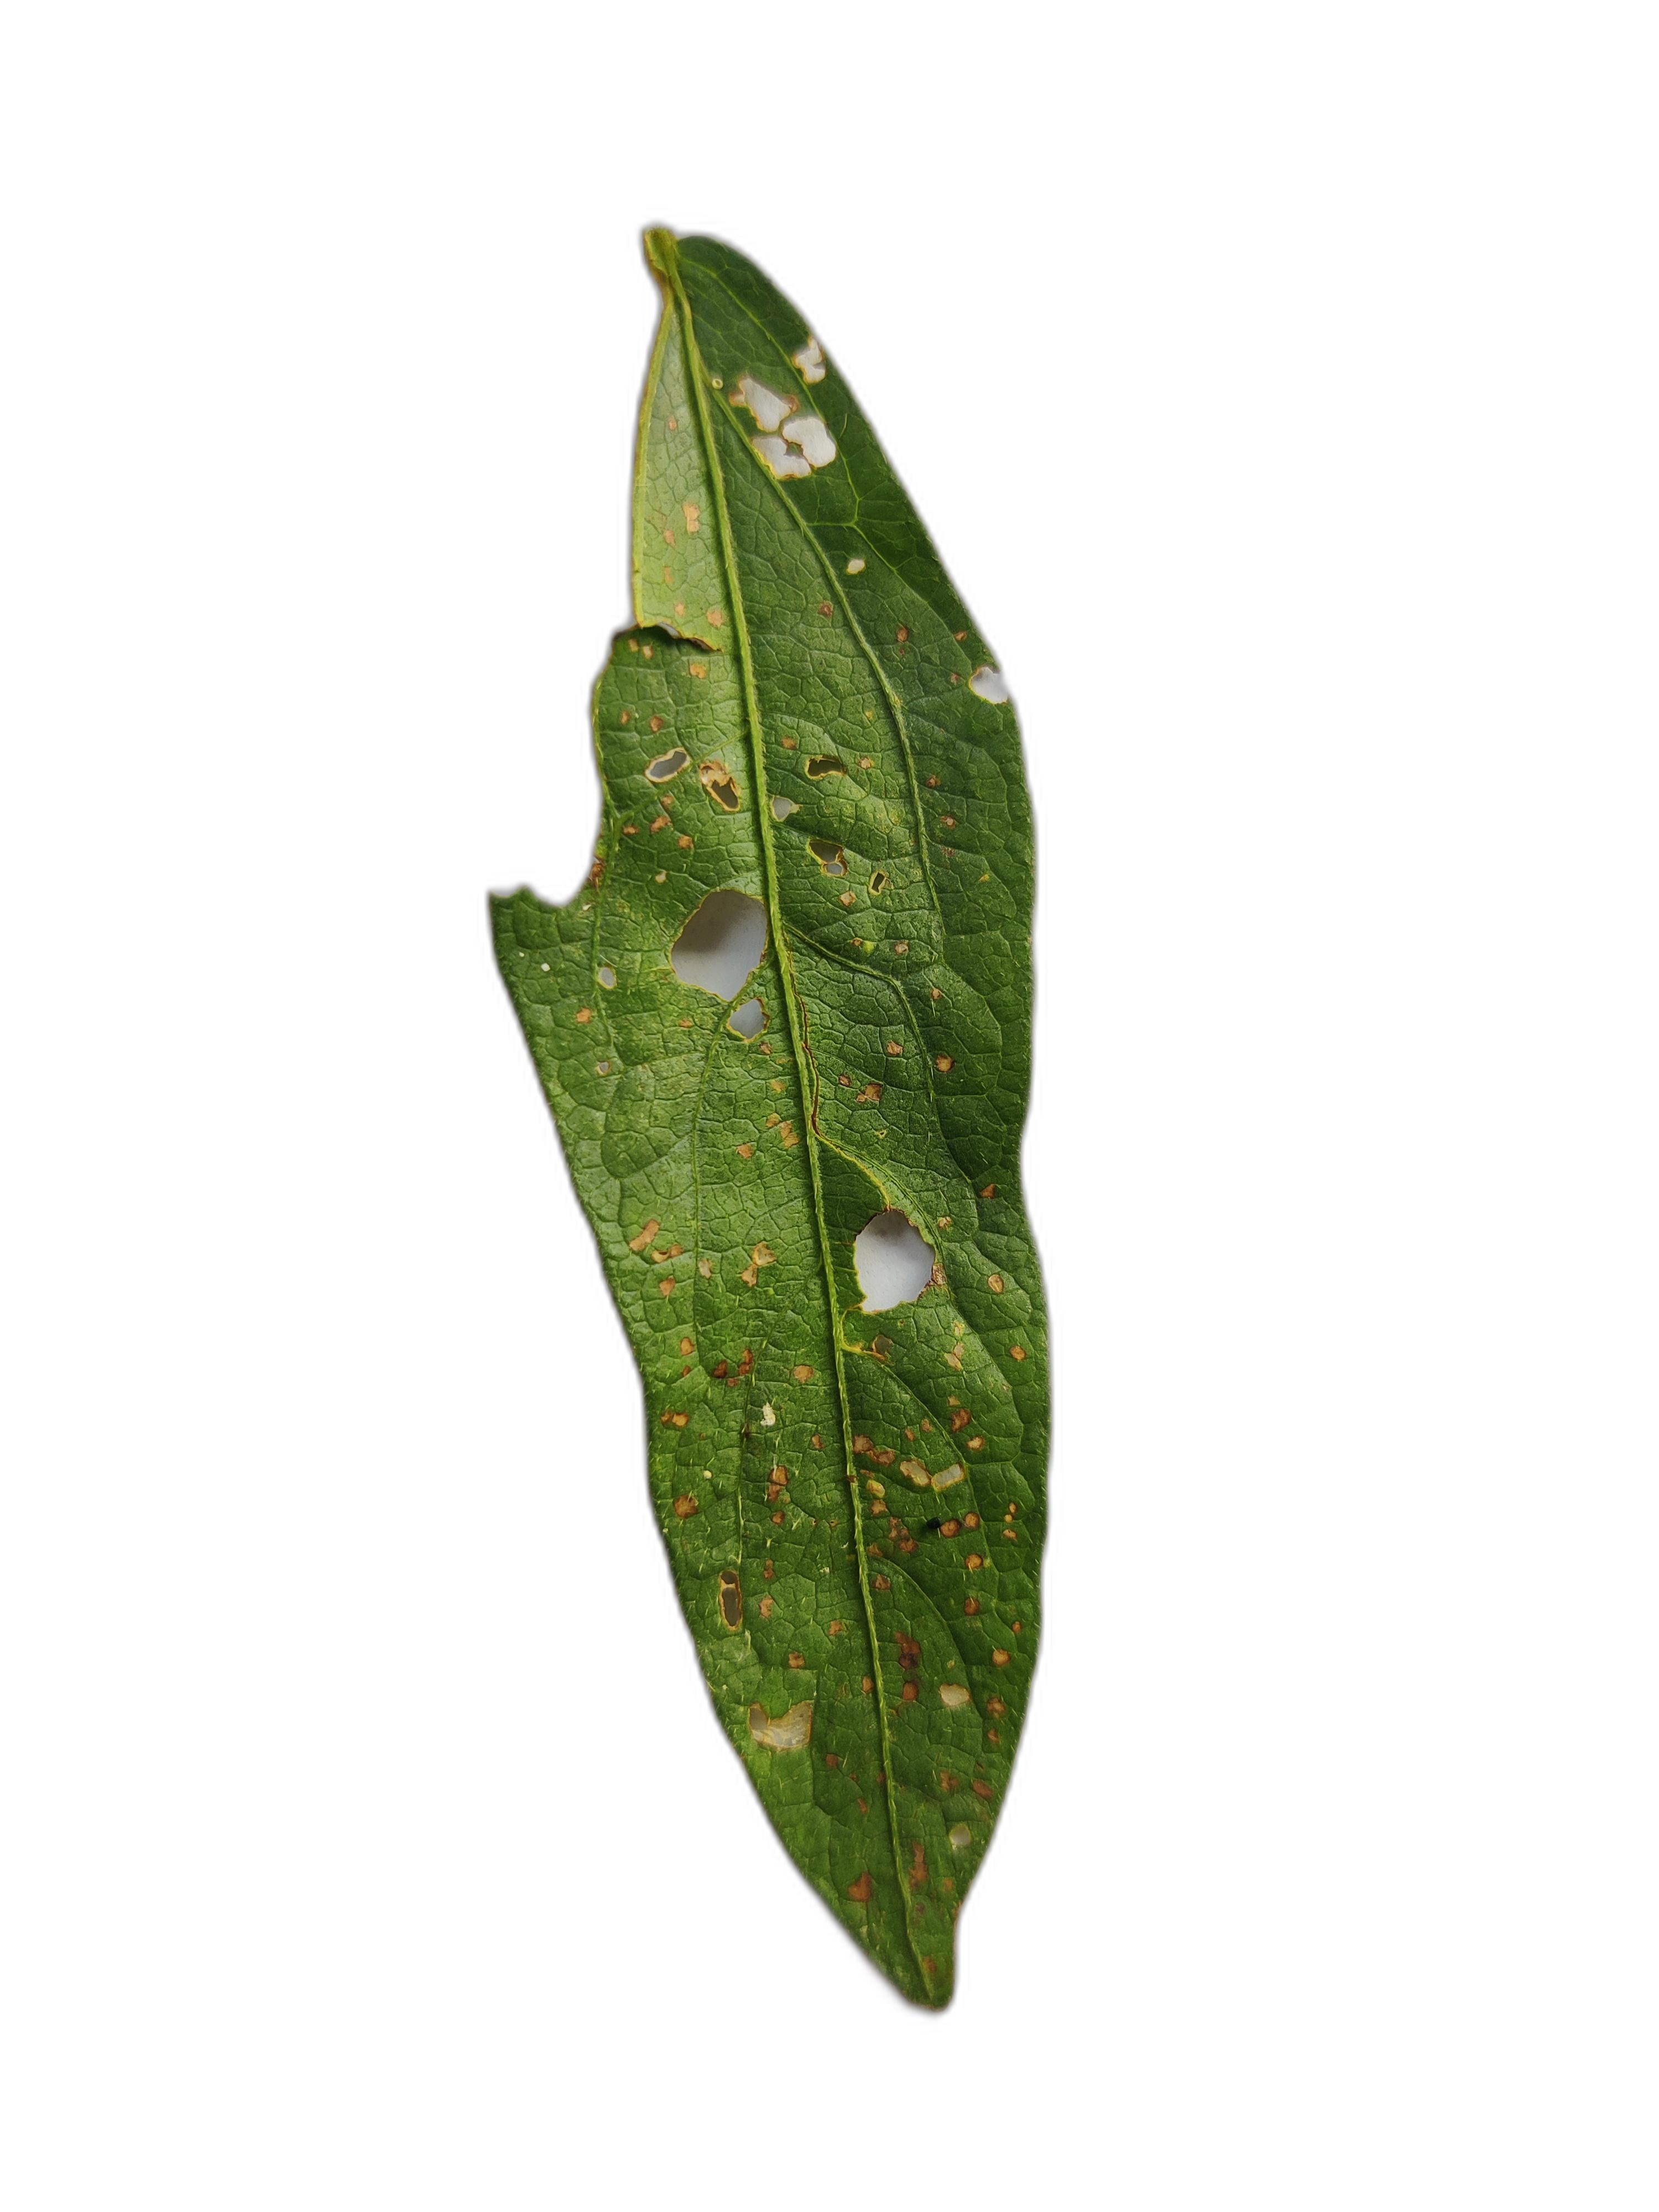
Label: Cercospora leaf spot